Tendai

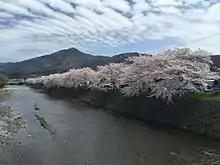
Mount Hiei in Spring from Umahashi over the Takano river

, also known as the Tendai Dharma Flower School (天台法華宗, "Tendai hokke shū," sometimes just "Hokkeshū"), is a Mahāyāna Buddhist tradition with significant esoteric elements that was officially established in Japan in 806 by the Japanese monk Saichō. The Tendai school, which has been based on Mount Hiei since its inception, rose to prominence during the Heian period (794–1185). It gradually eclipsed the powerful Hossō school and competed with the rival Shingon school to become the most influential sect at the Imperial court.